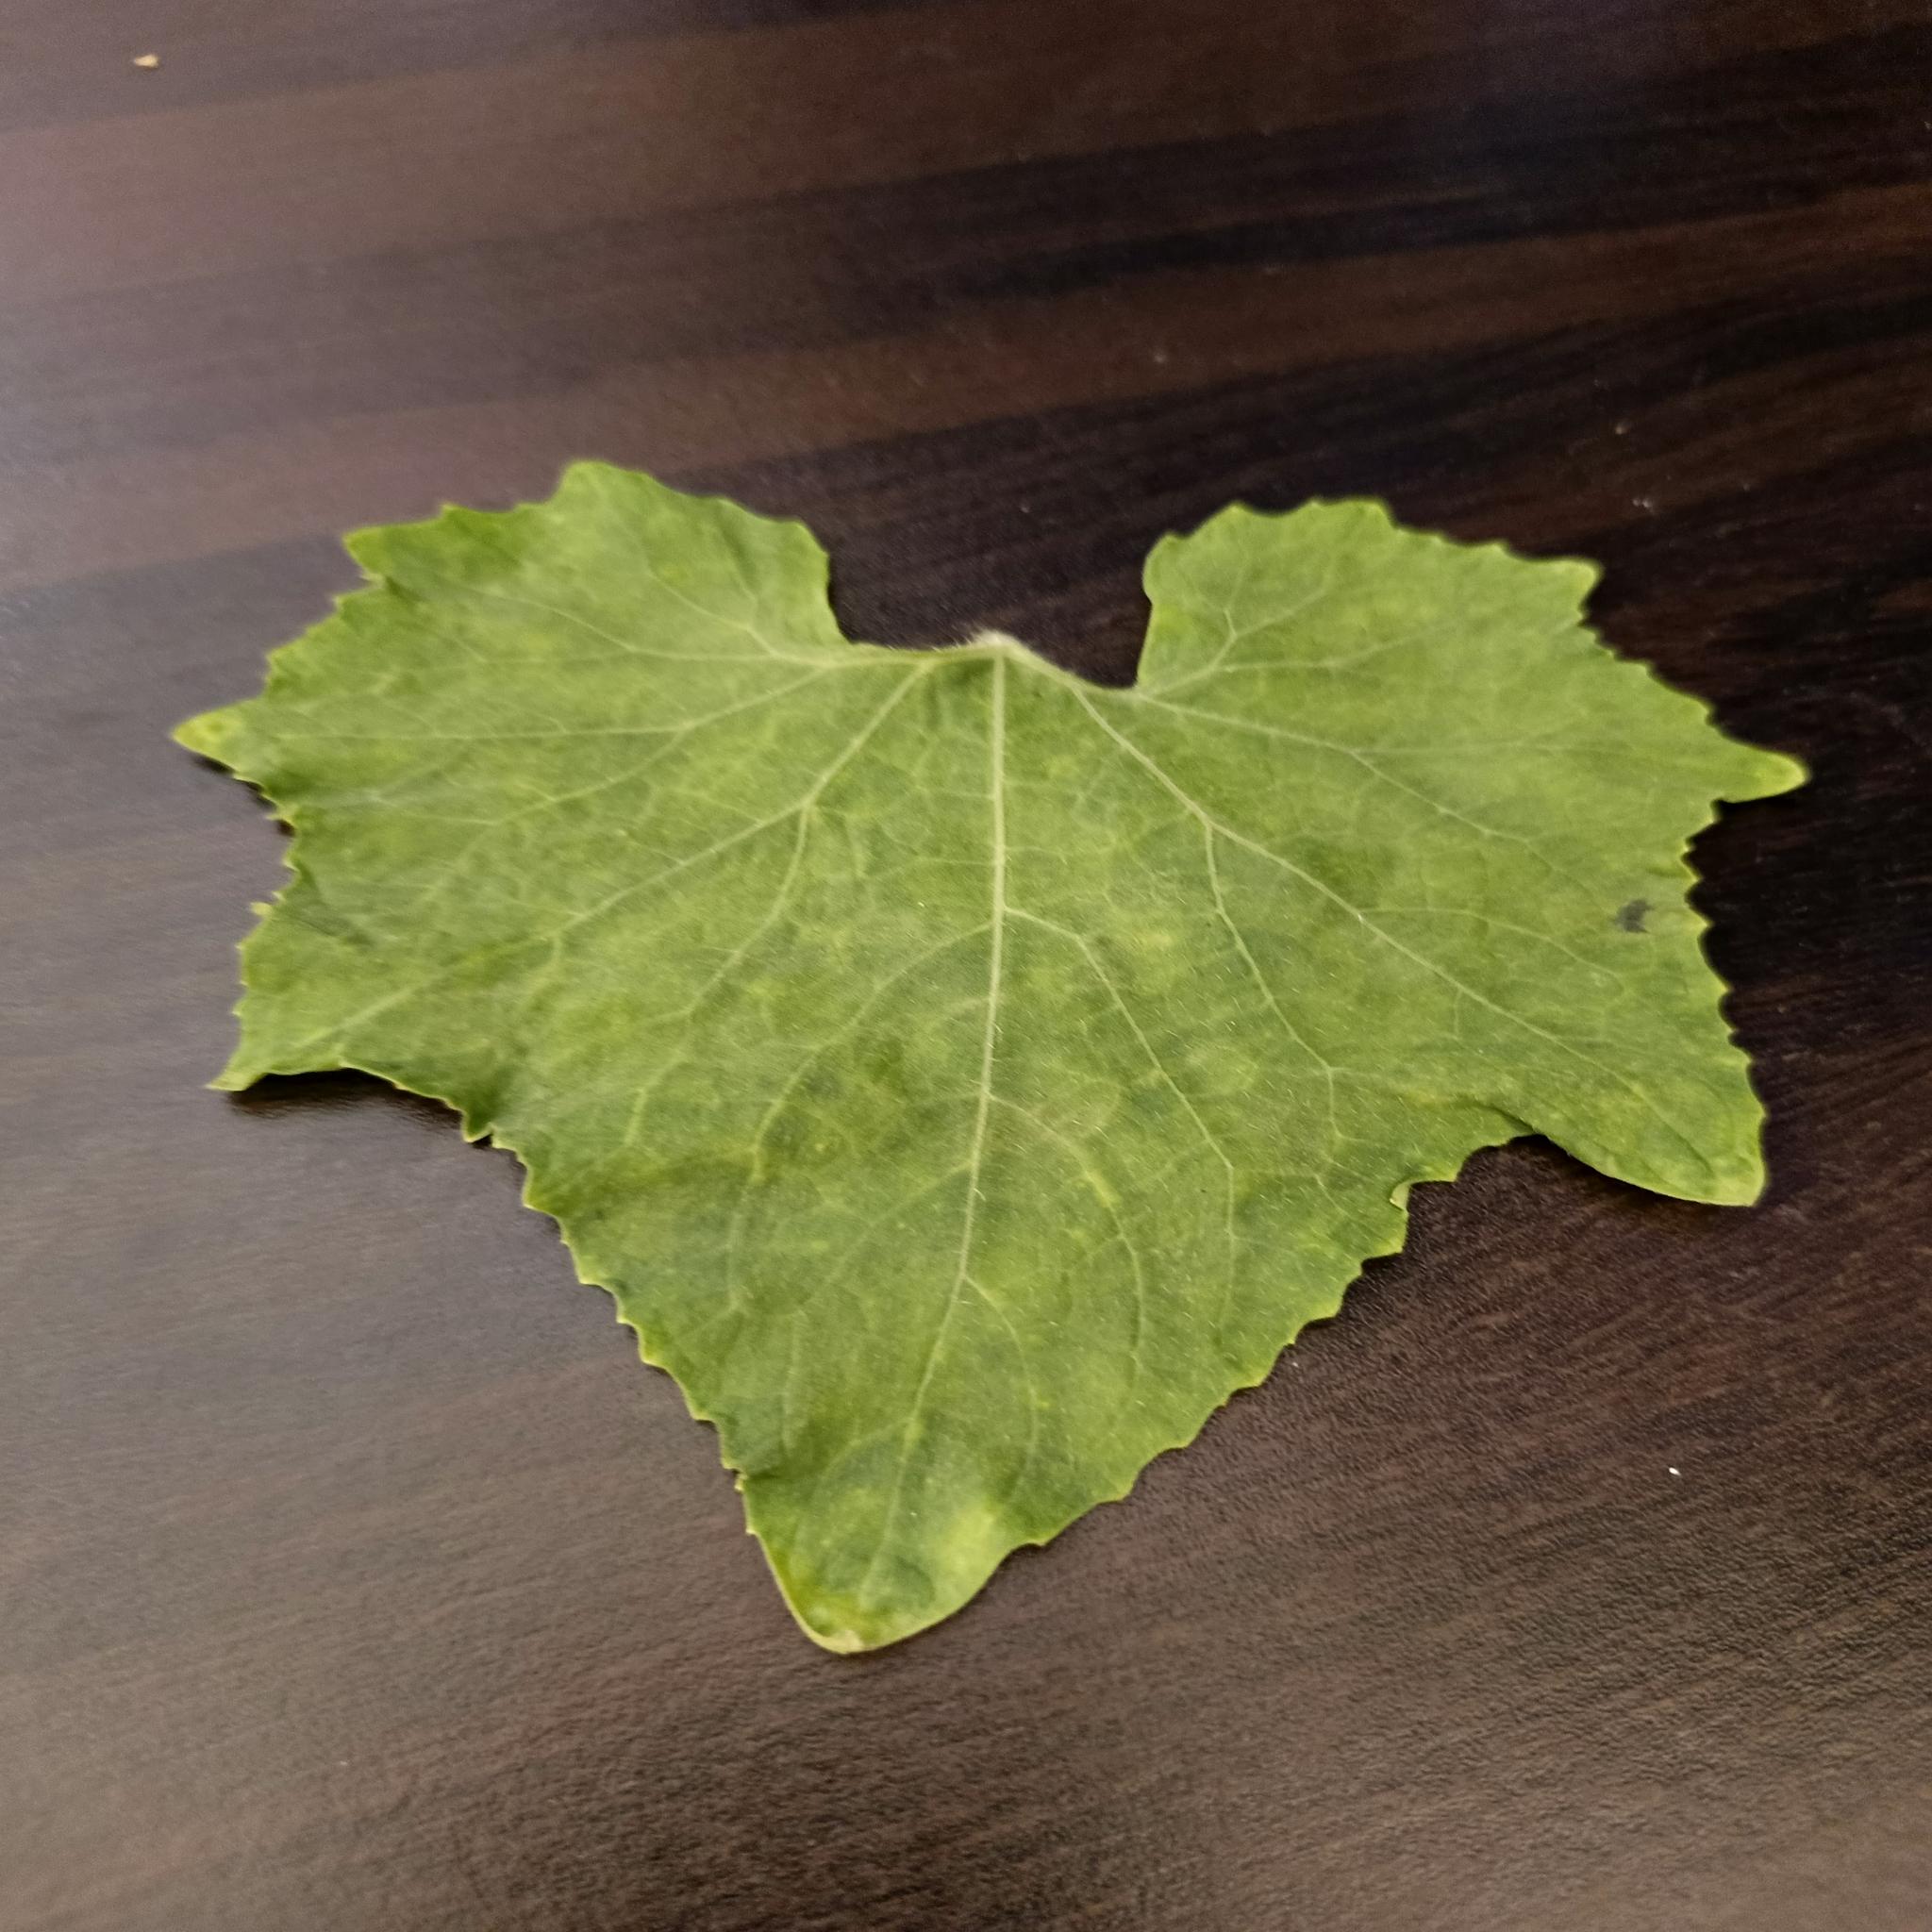
Label: Healthy